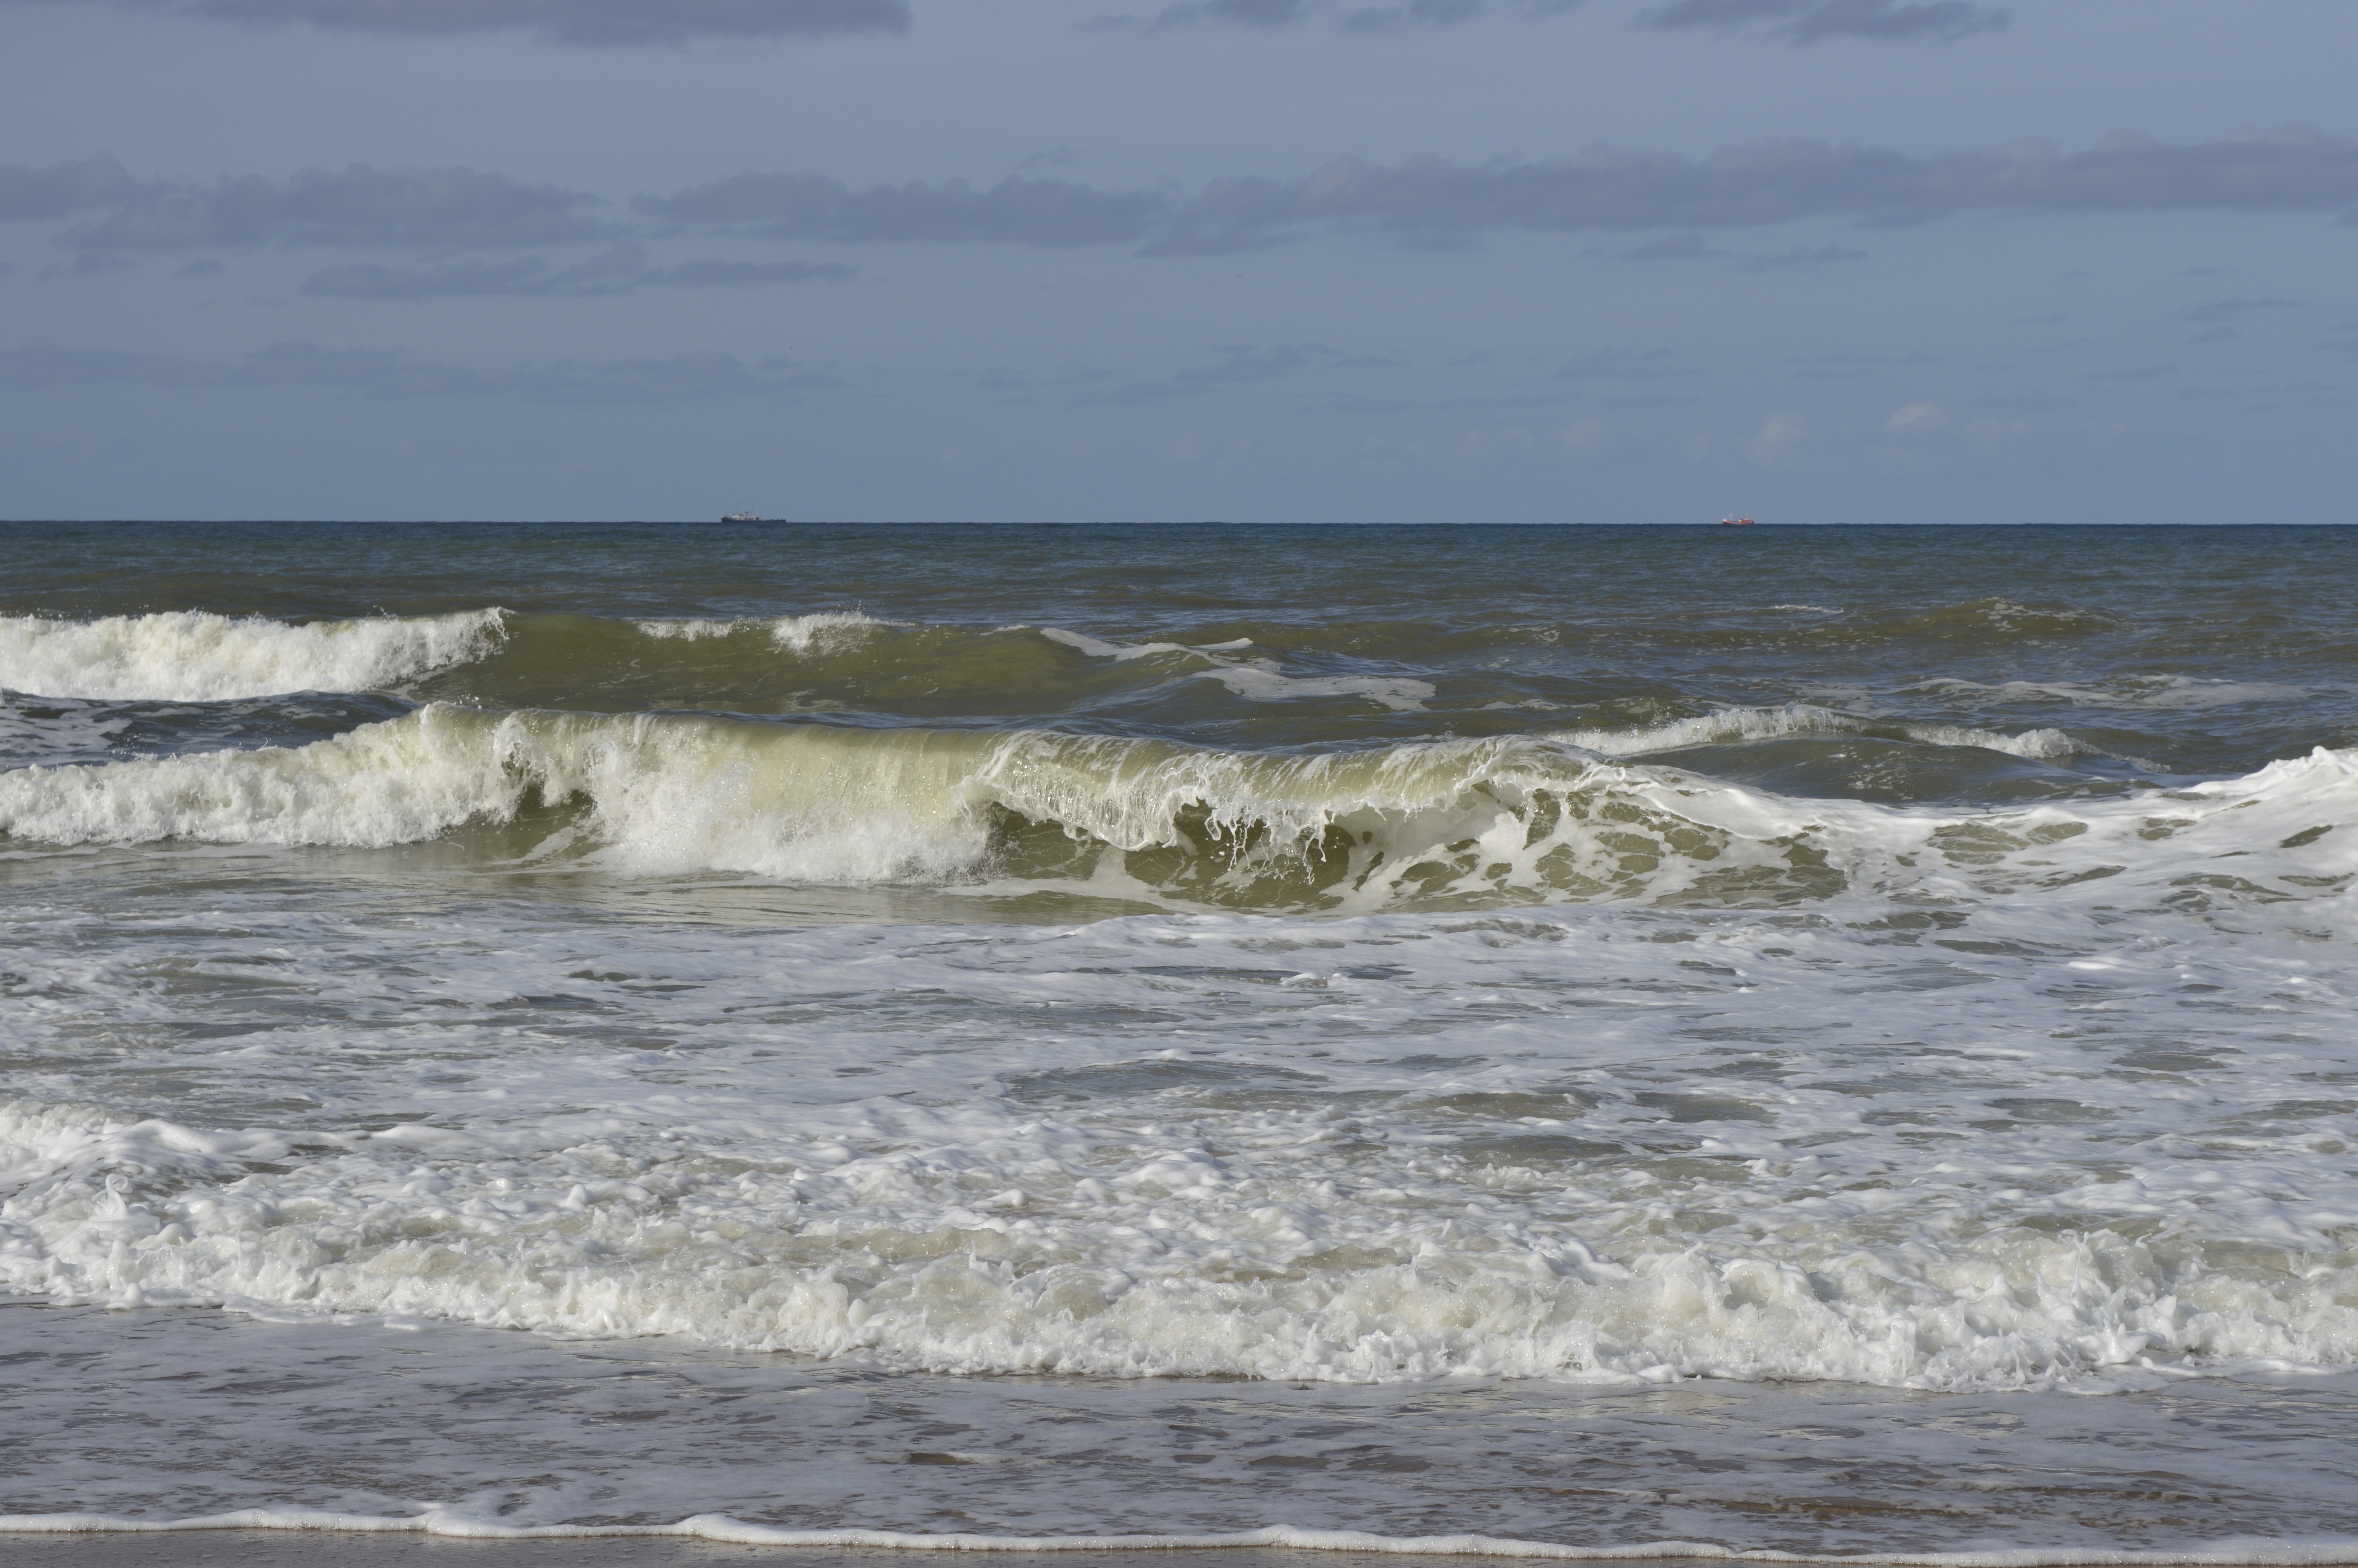
beach, sea, coast, nature, sand, ocean, shore, wave, wind, body of water, scheveningen, breakwater, wind wave